Posiłów

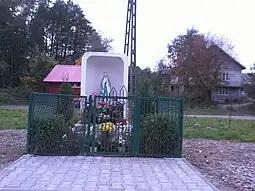

Posiłów is a village in the administrative district of Gmina Proszowice, within Proszowice County, Lesser Poland Voivodeship, in southern Poland. It lies approximately east of Proszowice and north-east of the regional capital Kraków.